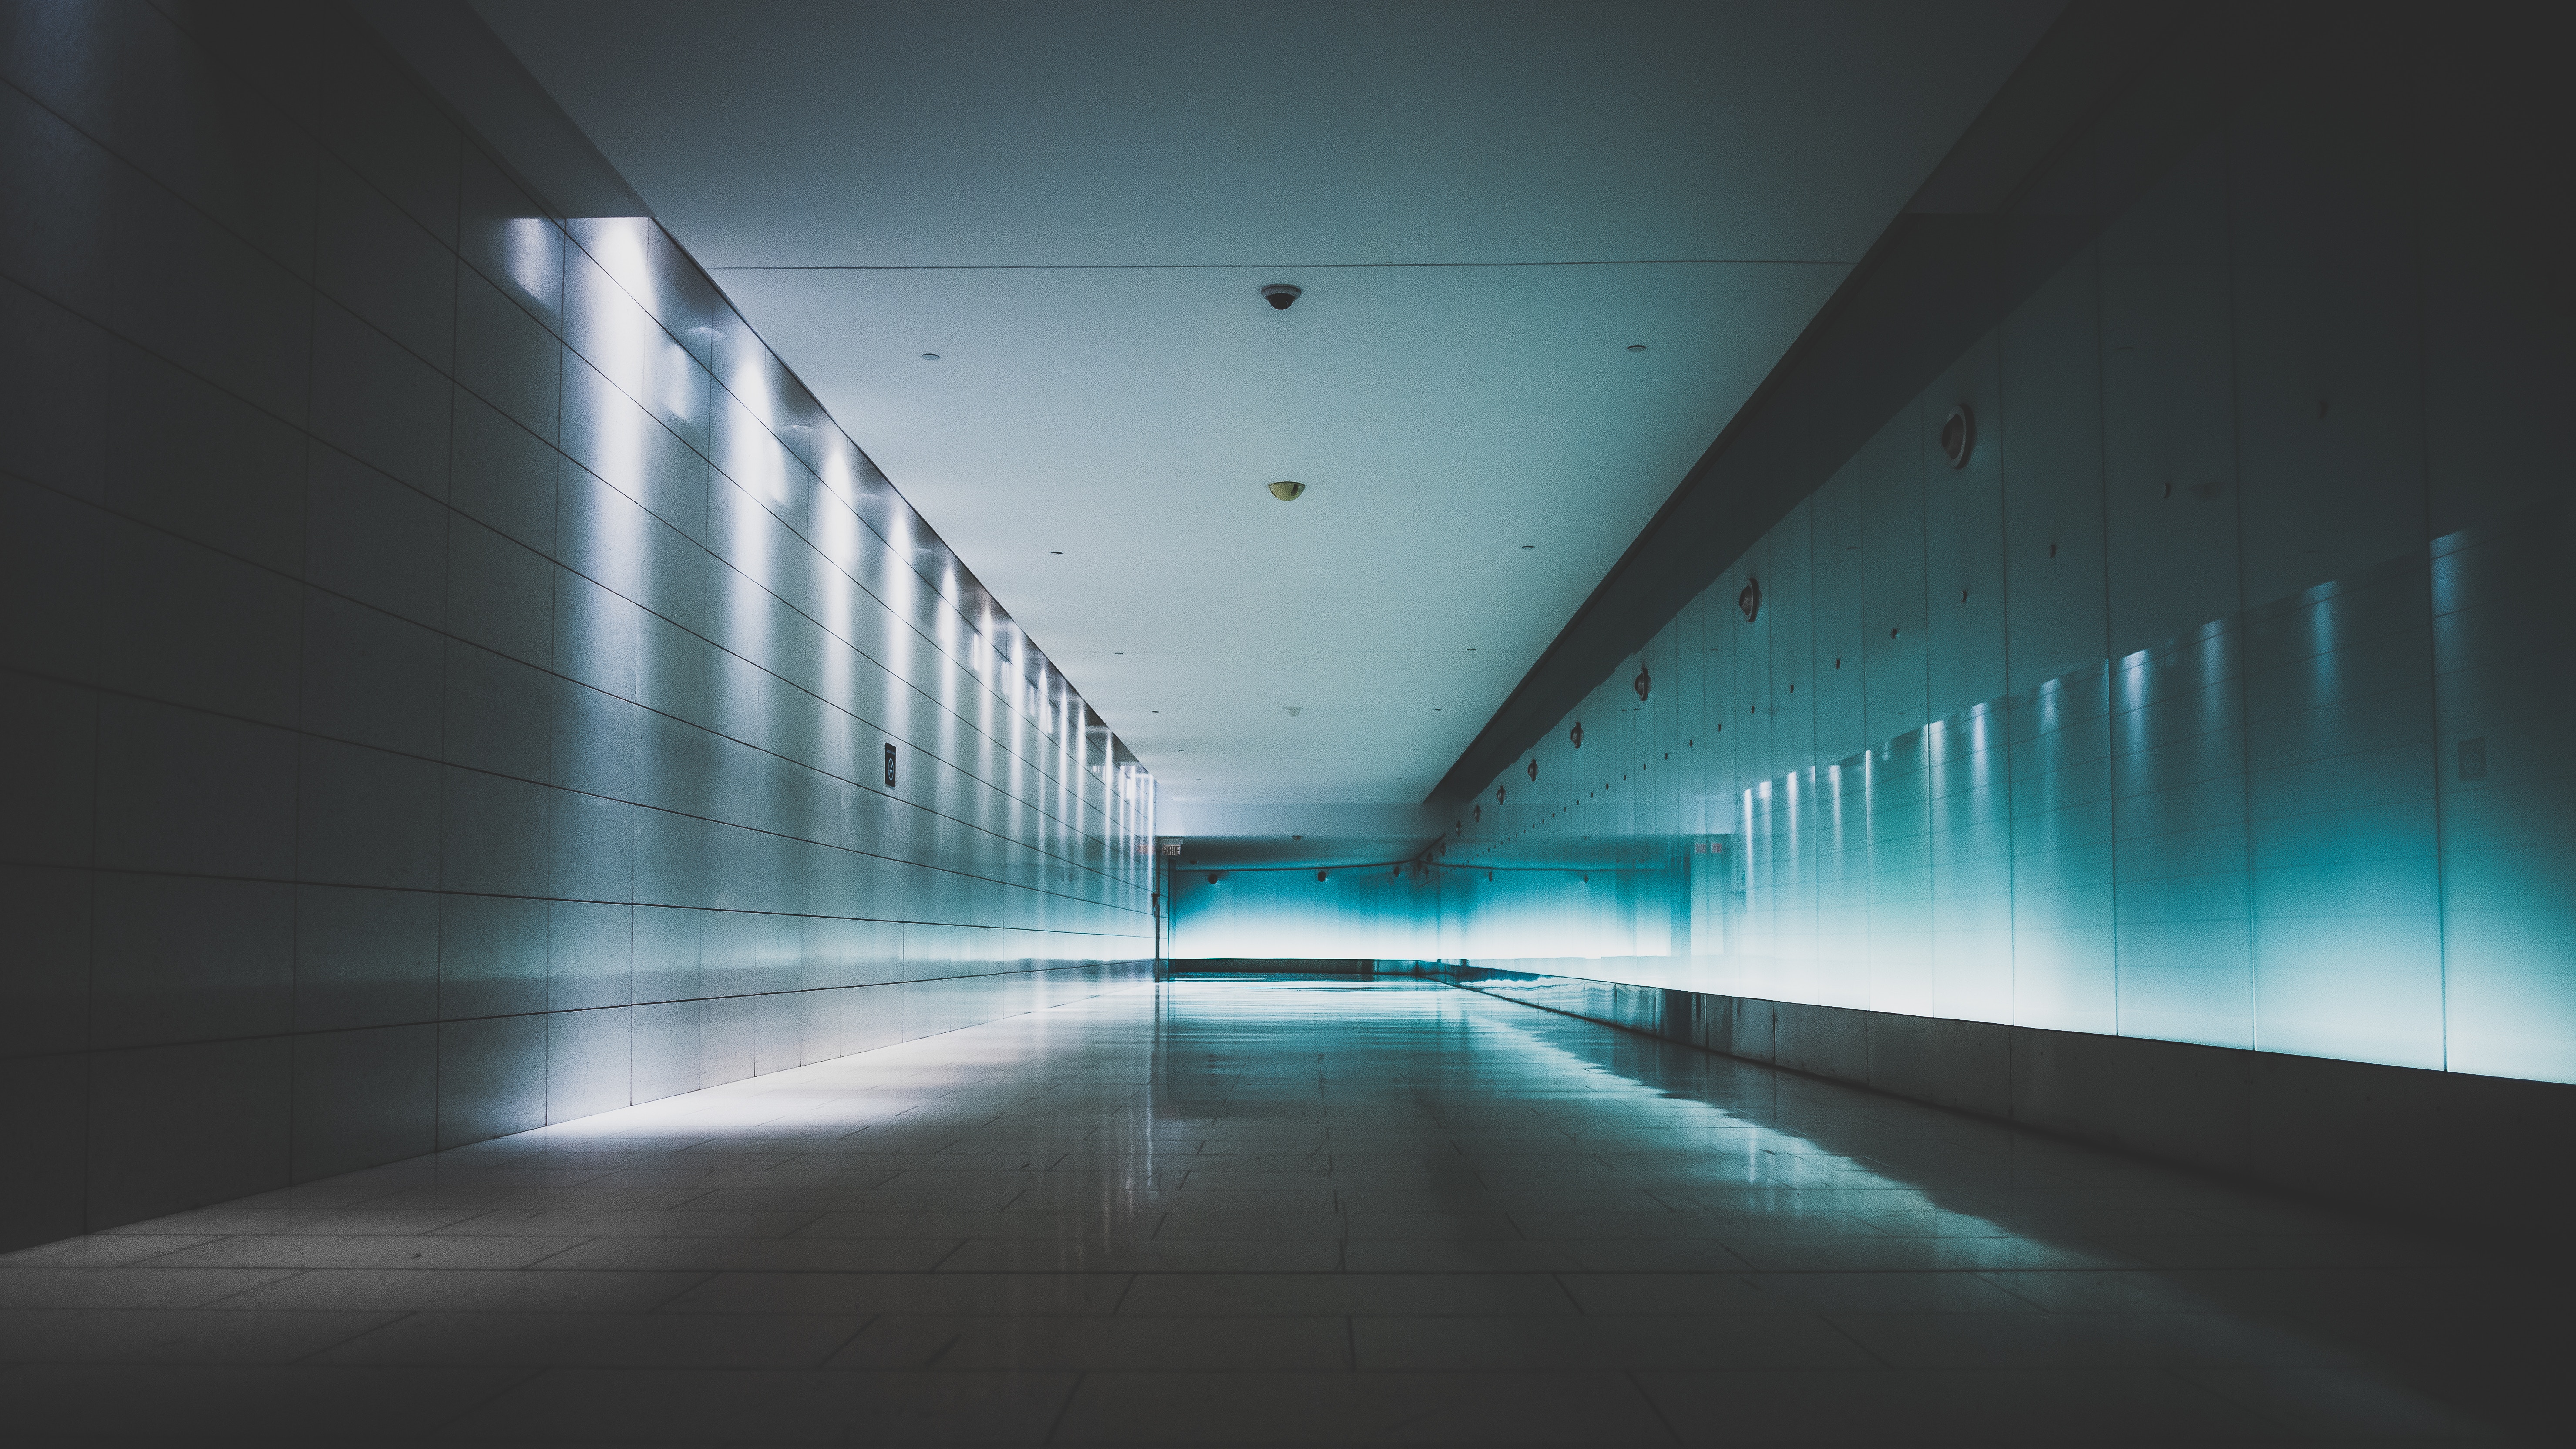
light, architecture, structure, sky, floor, glass, atmosphere, wall, subway, line, reflection, hall, darkness, blue, cool image, infrastructure, symmetry, angle, cool photo, daylighting, computer wallpaper, metropolitan area, fixed link, transparency and translucency